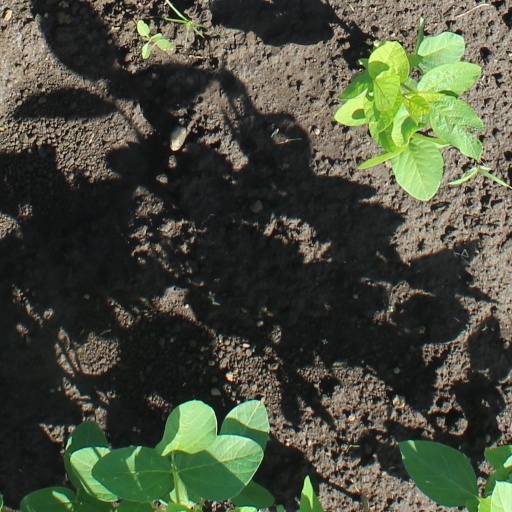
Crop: soybean